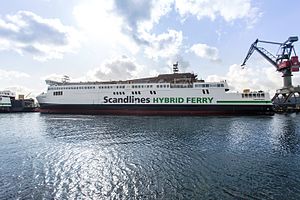
M/F Copenhagen
Færgen i Munkebo, juni 2015
M/F Copenhagen er en passager- og Ro-Pax færge, der blev bygget på Fayard ved Odense, og afleveret til Scandlines i 2016.